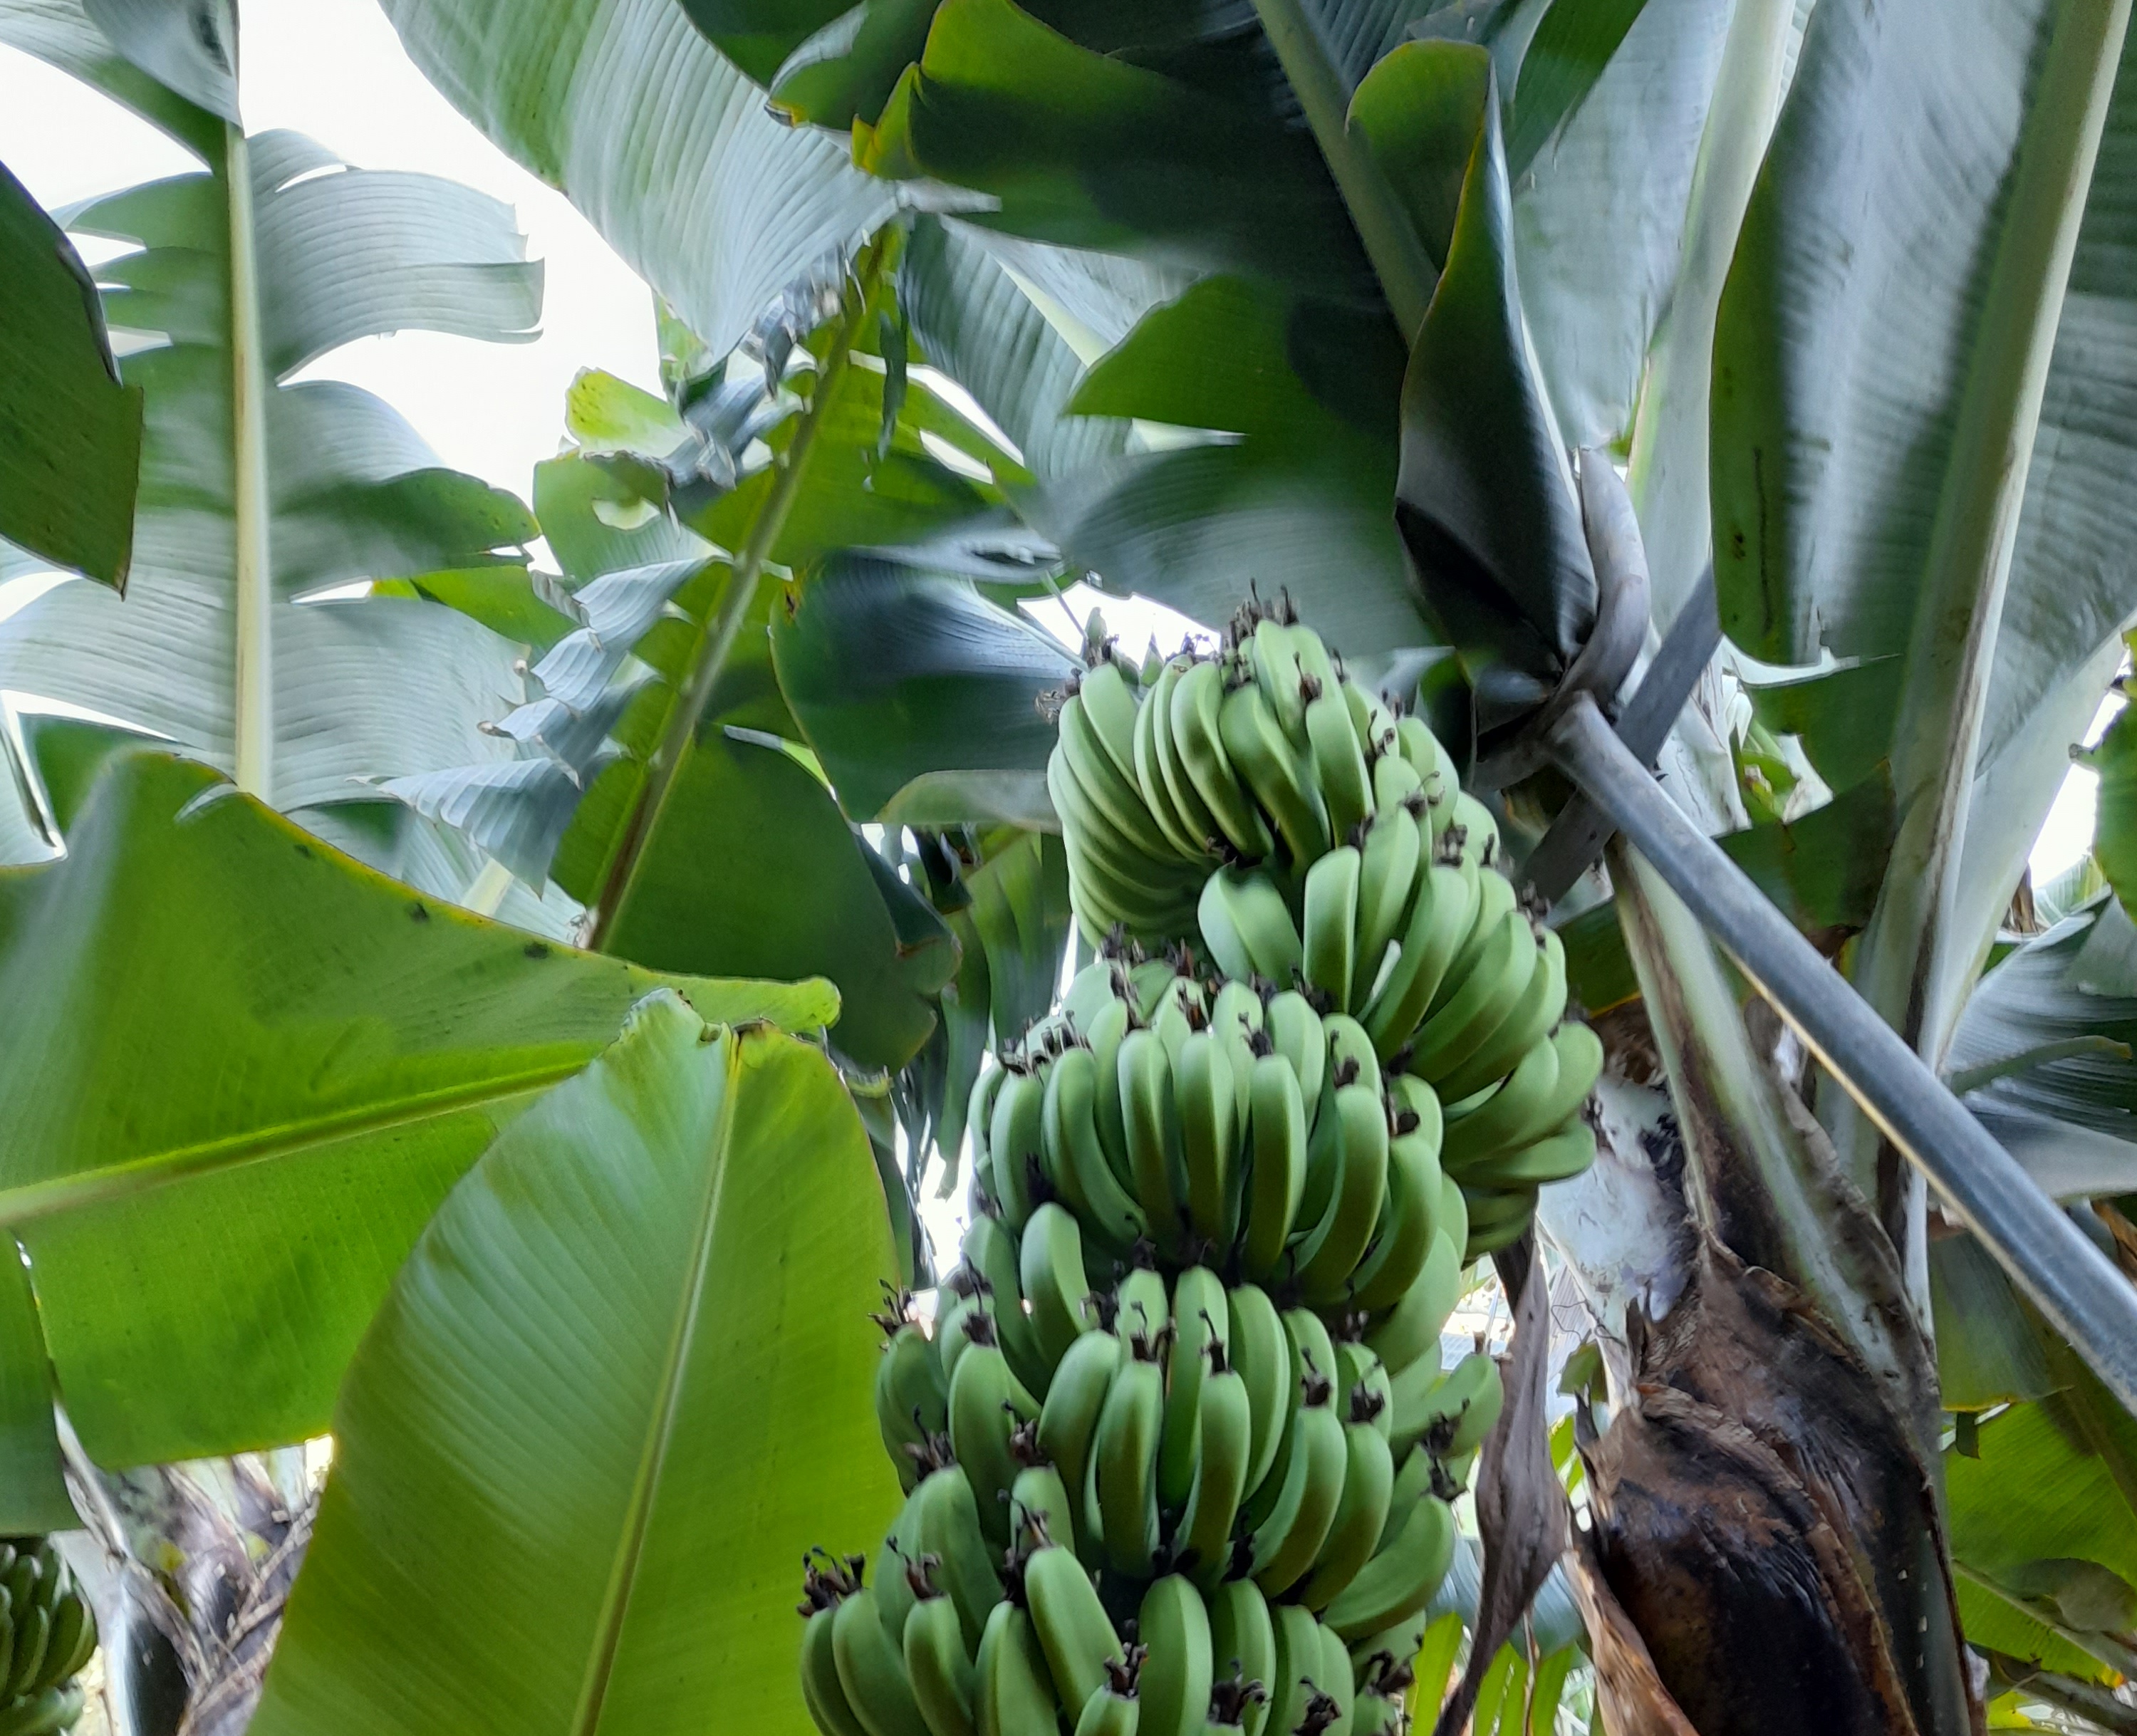
Label: Keep